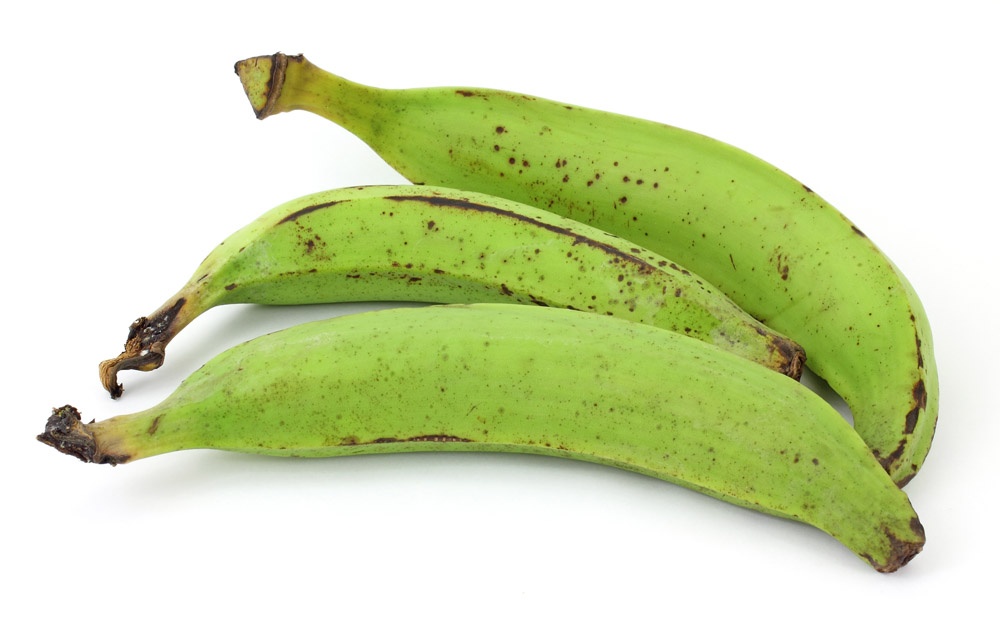
Bulk Plantains Green | 40 lbs
Brand: Bodega San Marcos
Category: Food, Beverages & Tobacco > Food Items > Fruits & Vegetables > Fresh & Frozen Fruits